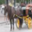
Label: horse